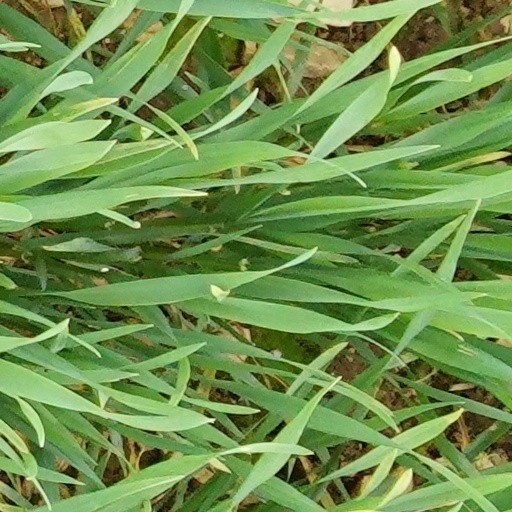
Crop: wheat